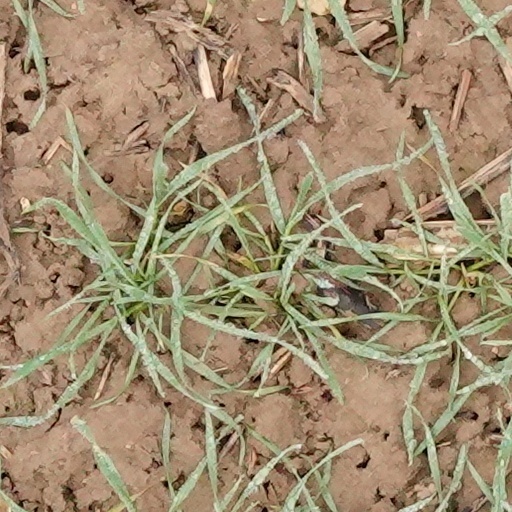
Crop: wheat